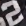
Number: 2